Little Neva

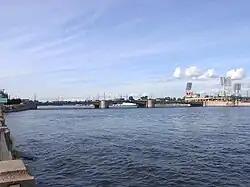
Tuchkov Bridge over the Little Neva

The Little Neva or Malaya Neva is the second largest distributary of the river Neva. The Neva splits into Great Neva (the southern armlet) and Little Neva (the northern armlet) near the Spit of Vasilievsky Island (easternmost tip of the island), in the historic centre of the city of Saint Petersburg.